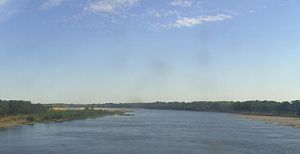
Akhtuba
Akhtuba
Akhtuba er en venstreforgrening af Volgafloden.